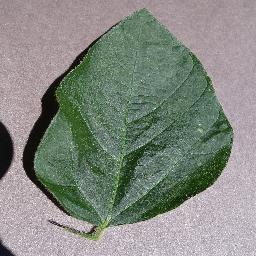
Label: Soybean___healthy